Chris McDonald (politician)

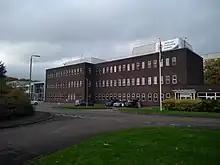
McDonald led the divestment of Materials Processing Institute (pictured in 2022), and was its CEO from 2014–2024

In 2014, McDonald led the divestment of Tata Steel UK's research and development centre in Grangetown, which would form the independent Materials Processing Institute, becoming its CEO. In 2016, he launched the Institute's commercial steel-making operation from its facility on Teesside.